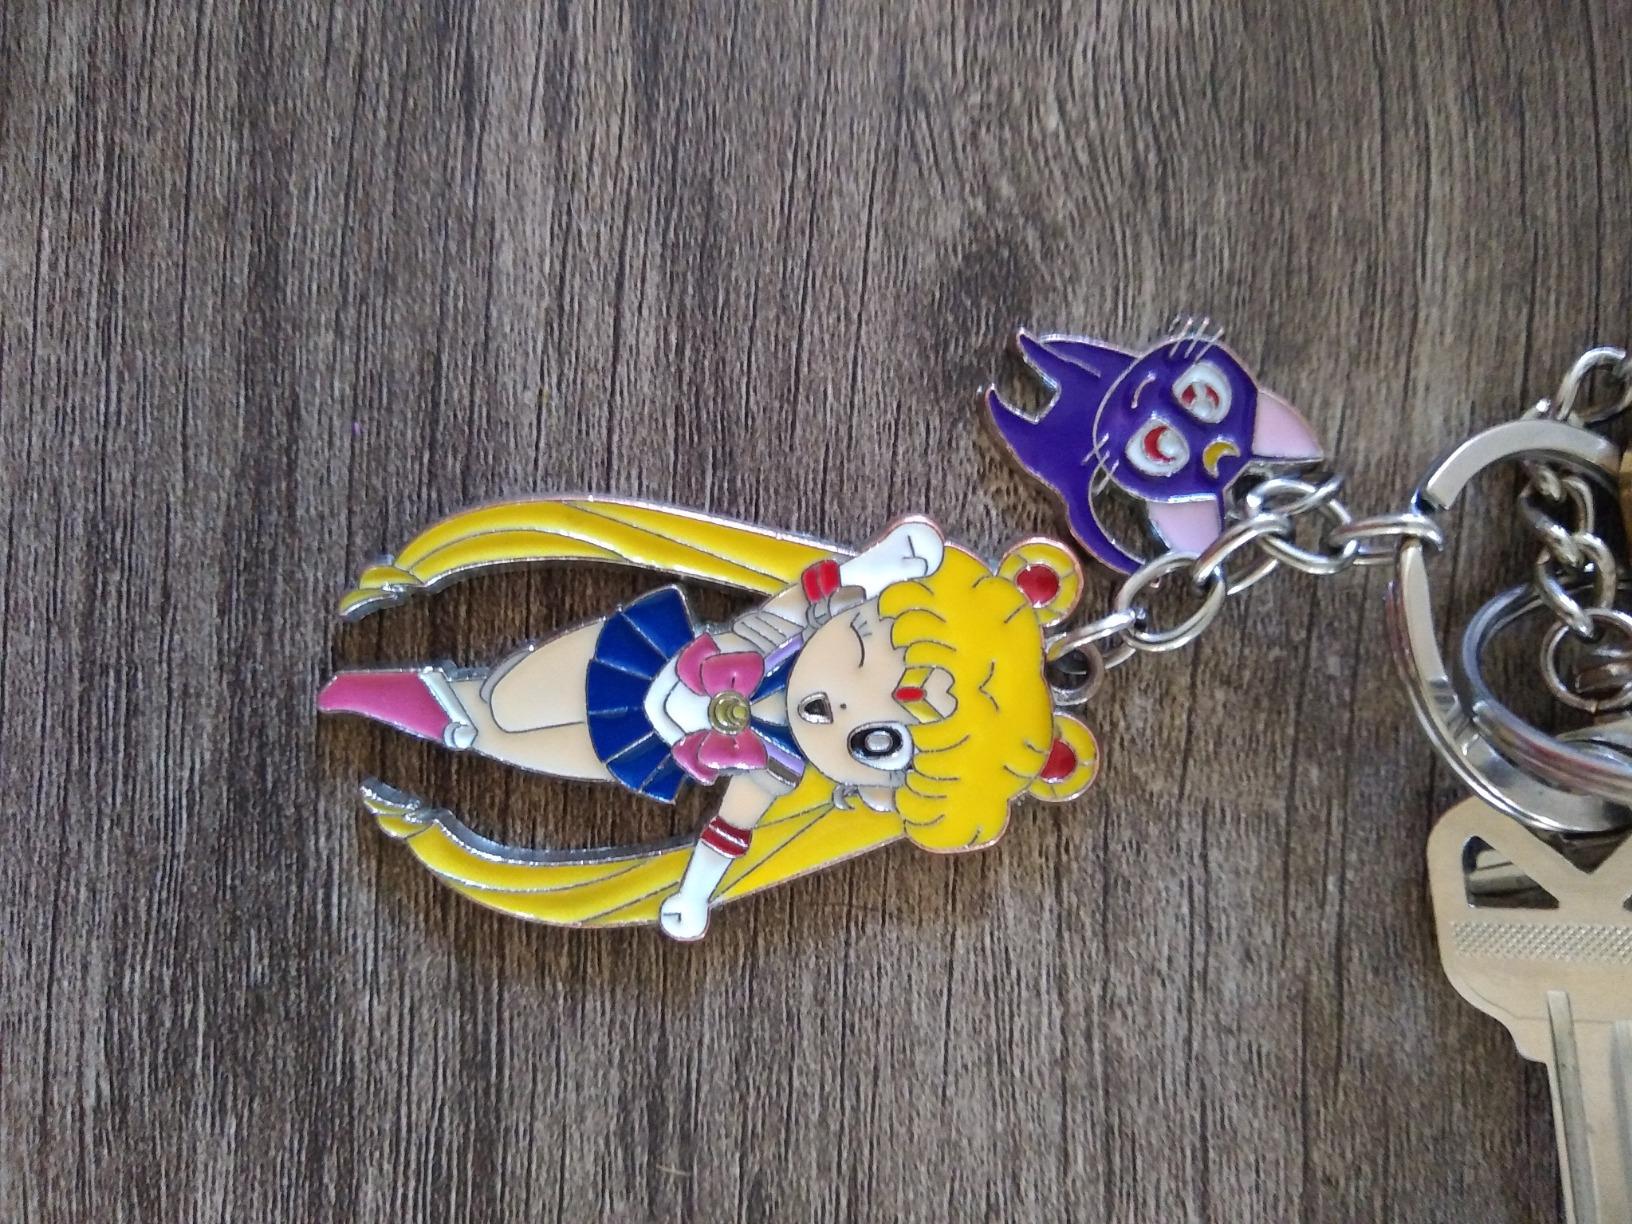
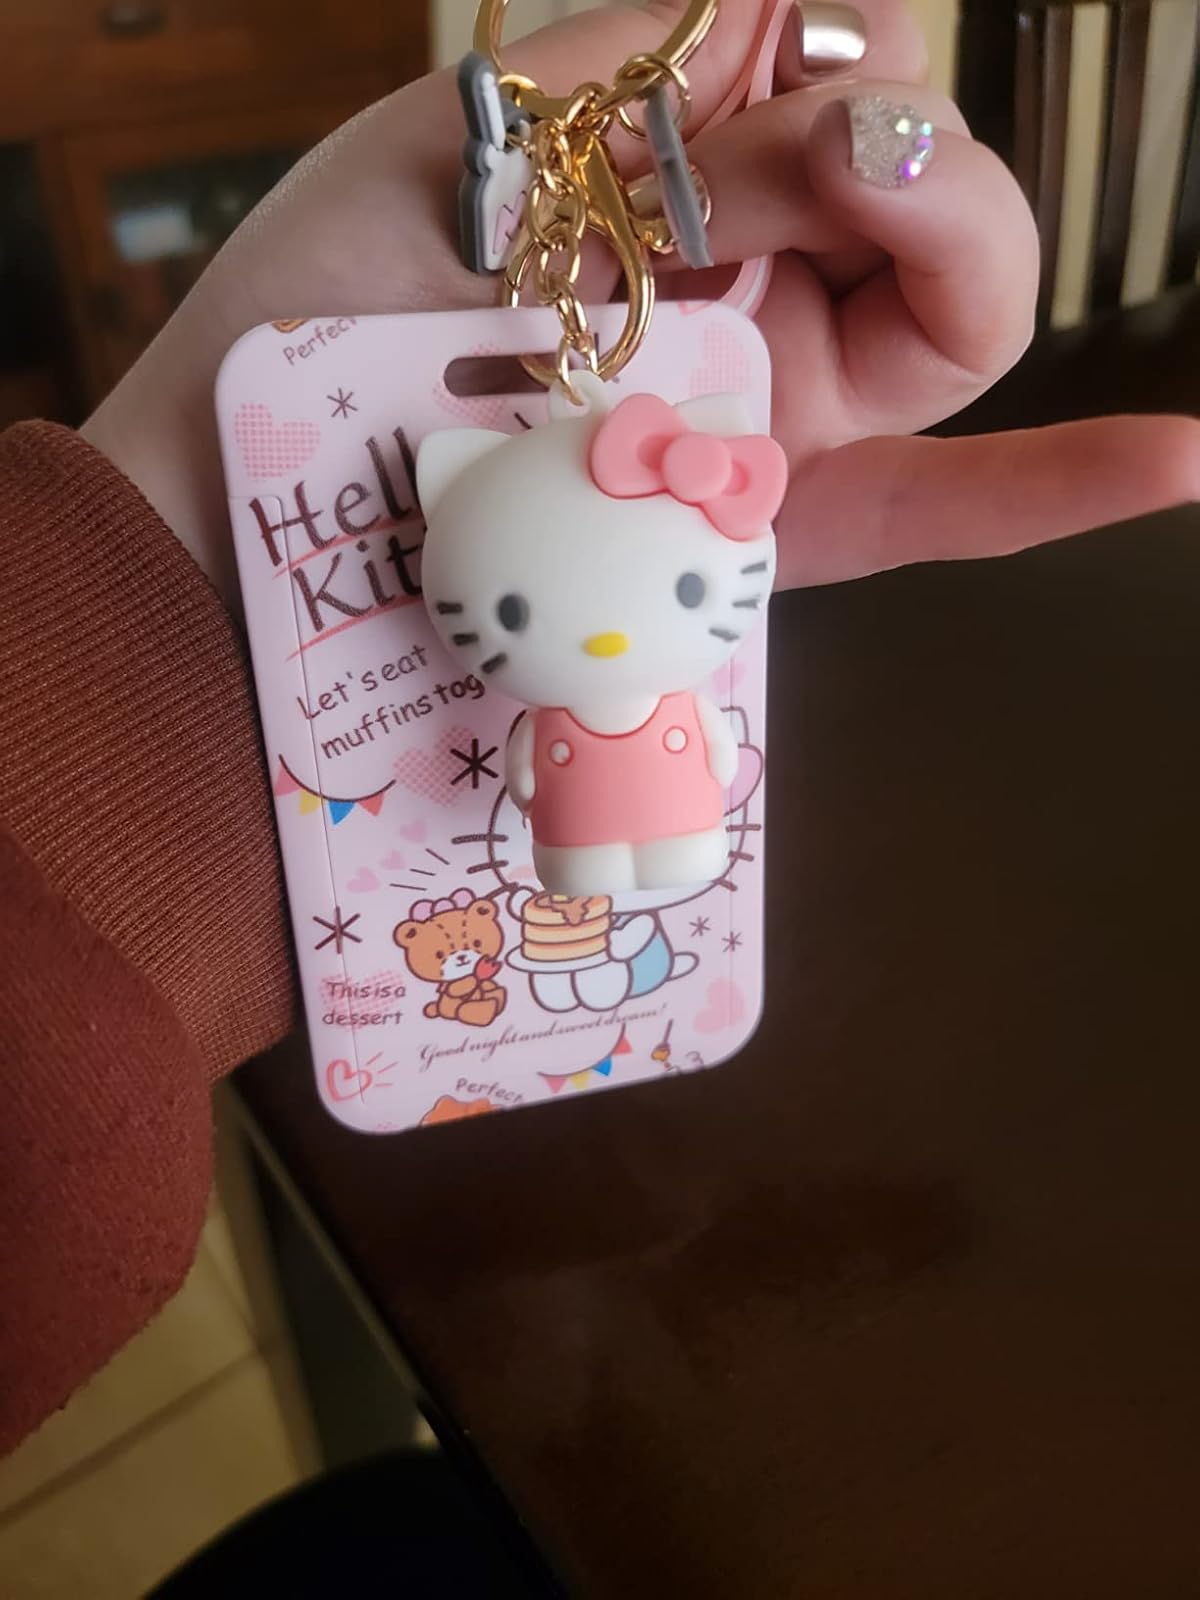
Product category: accessories_keychain
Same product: no